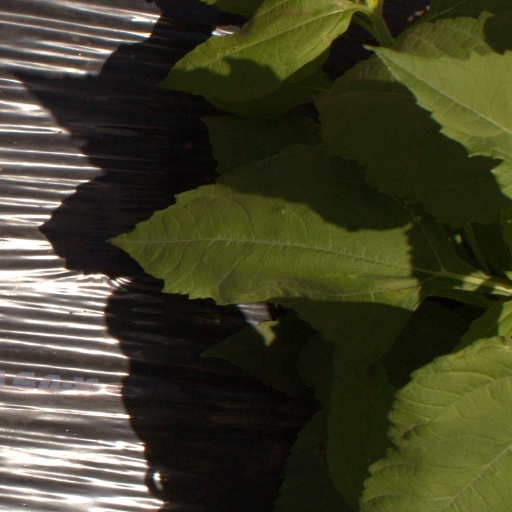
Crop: Jerusalem artichoke